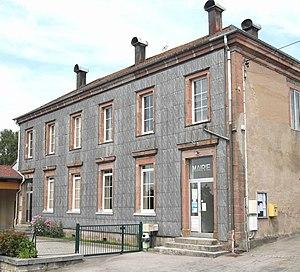
La mairie de Liézey
Liézey est une commune française de moyenne montagne située dans le département des Vosges, en région Grand Est. Elle fait partie de la Communauté de communes des Hautes Vosges.